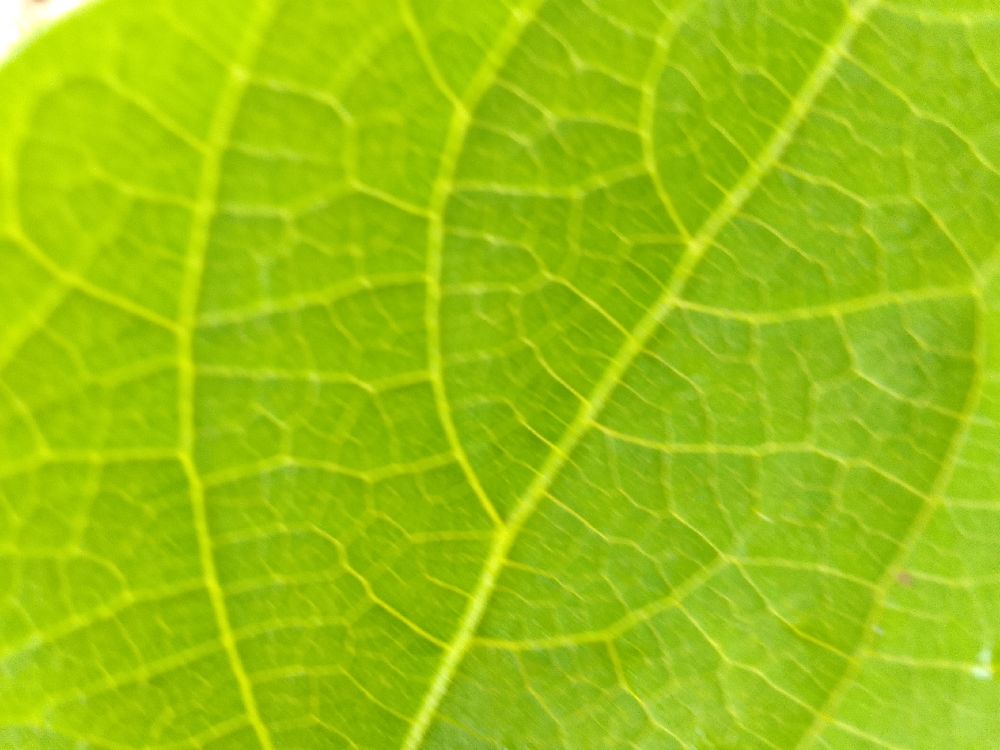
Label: healthy